Hanuman Vijay

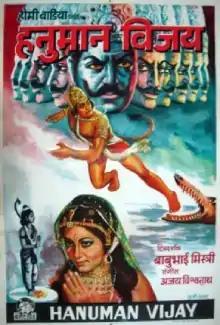

Hanuman Vijay is a 1974 Bollywood film directed by Babubhai Mistri.